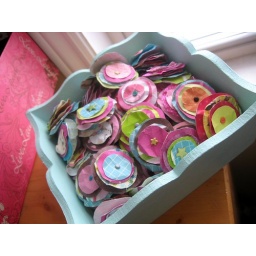
I've been making these like crazy lately... just sitting in front of the TV making posies :)